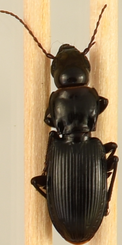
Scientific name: Pterostichus acutipes acutipes
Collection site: Great Smoky Mountains National Park NEON (GRSM), plot GRSM_012